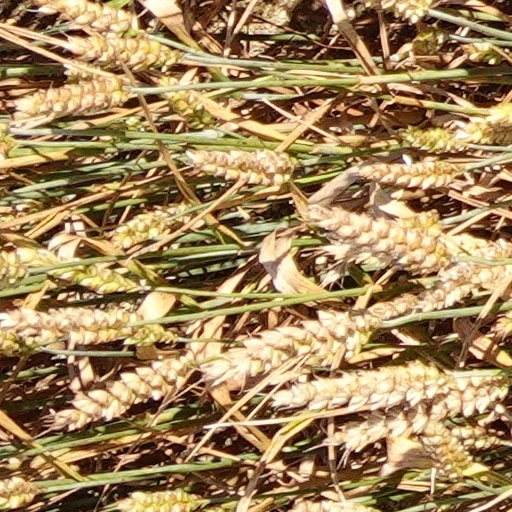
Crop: wheat